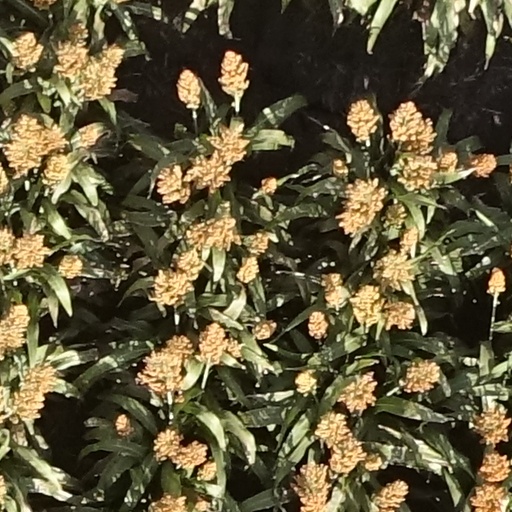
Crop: sorghum